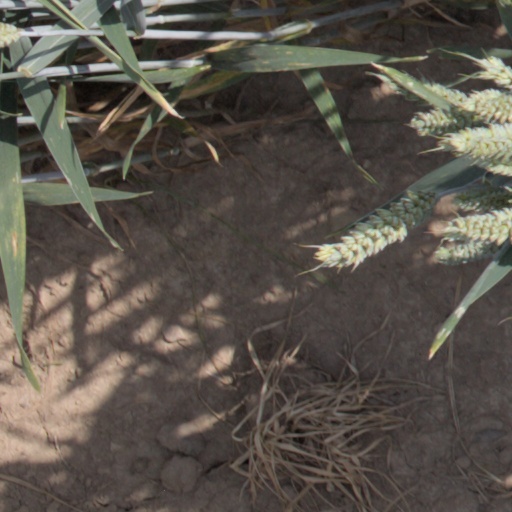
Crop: wheat